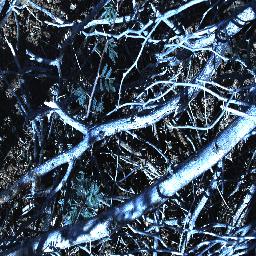
Label: prickly_acacia